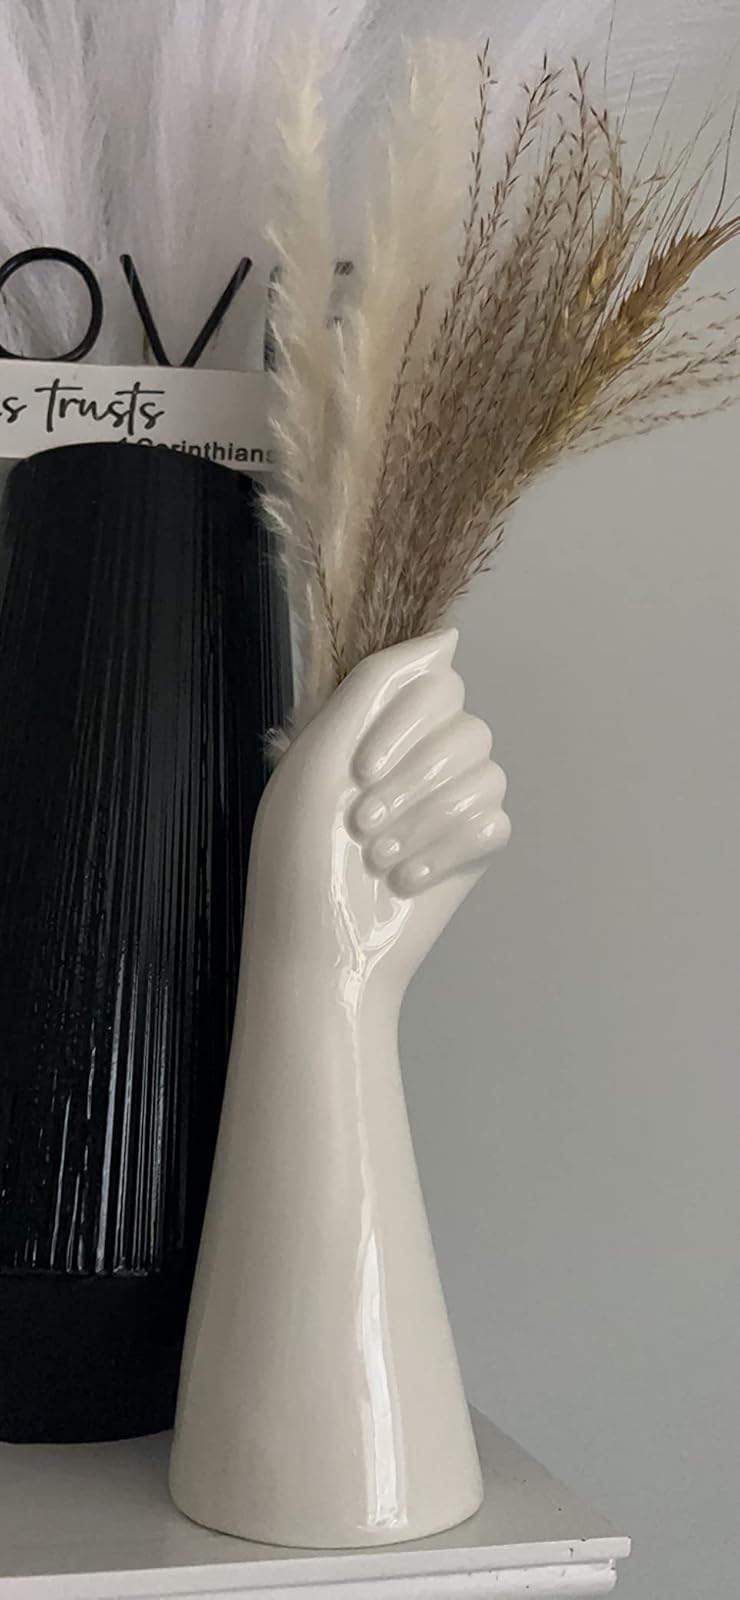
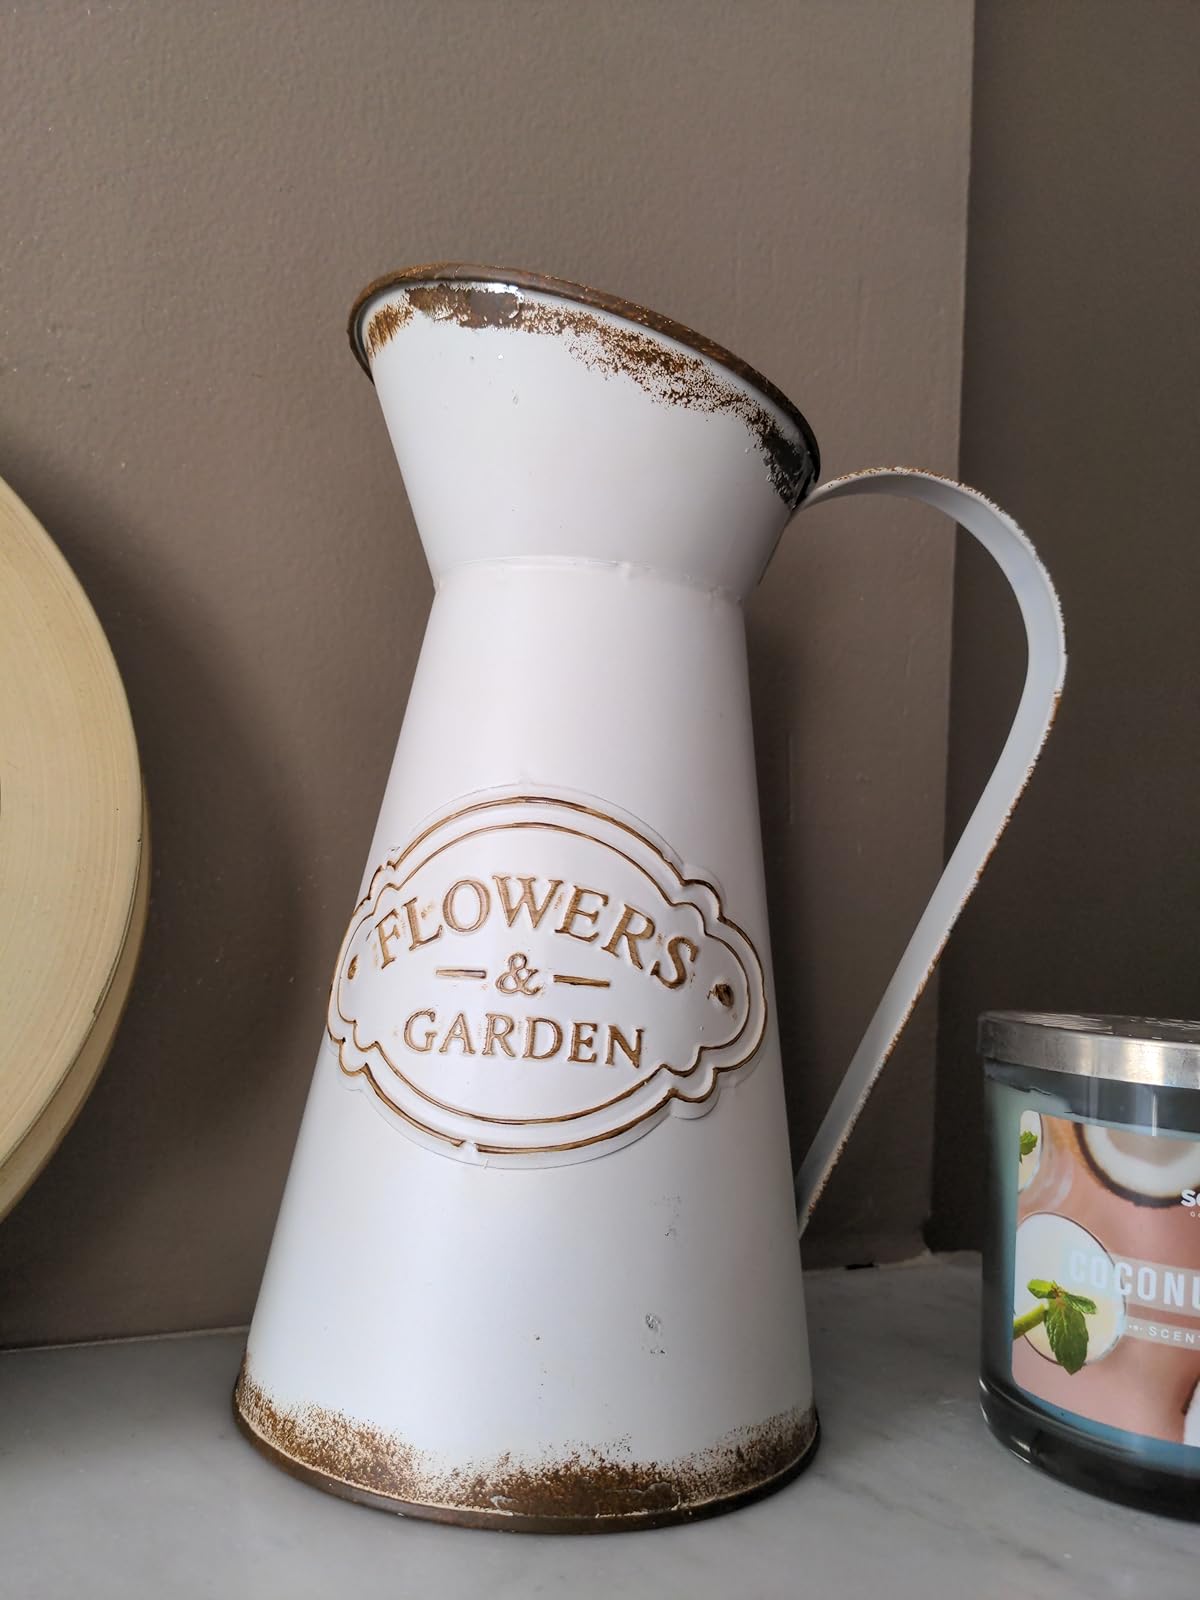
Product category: vase
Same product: no